Culture of Brazil

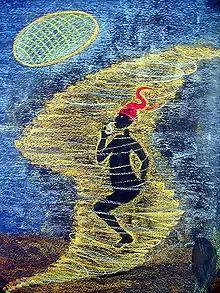
The "Portrait of the Saci pererê" (2007) by J. Marconi.

Fernando Meirelles' "City of God" (2002), is the highest rated Brazilian film on the IMDb Top 250 list and was selected by "Time" magazine as one of the 100 best films of all-time in 2005. The highest-grossing film in Brazilian cinema, taking 12 million viewers to cinemas, is "Dona Flor and Her Two Husbands" (1976), directed by Bruno Barreto and based on the novel of the same name by Jorge Amado. Acclaimed Brazilian filmmakers include Glauber Rocha, Fernando Meirelles, José Padilha, Anselmo Duarte, Eduardo Coutinho, Alberto Cavalcanti, and Walter Salles; the latest directed "Central Station" (1998), starring Fernanda Montenegro, whose performance earned her international critical acclaim and a nomination for the Academy Award for Best Actress (becoming the first Brazilian actress to ever be nominated in the lead actress category).